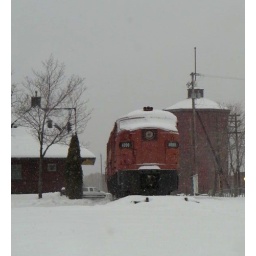
Old A-unit on display between the station and old water tower in Cranbrook, BC. Thanks Armpi.